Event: Nepal Earthquake
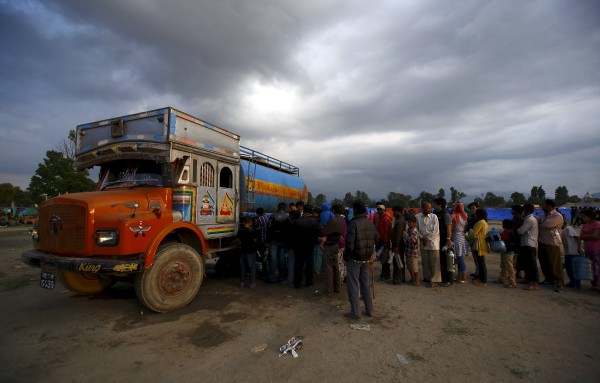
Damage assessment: no_damage